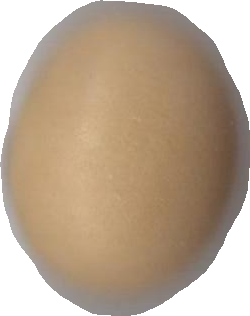
Variety: Grobogan